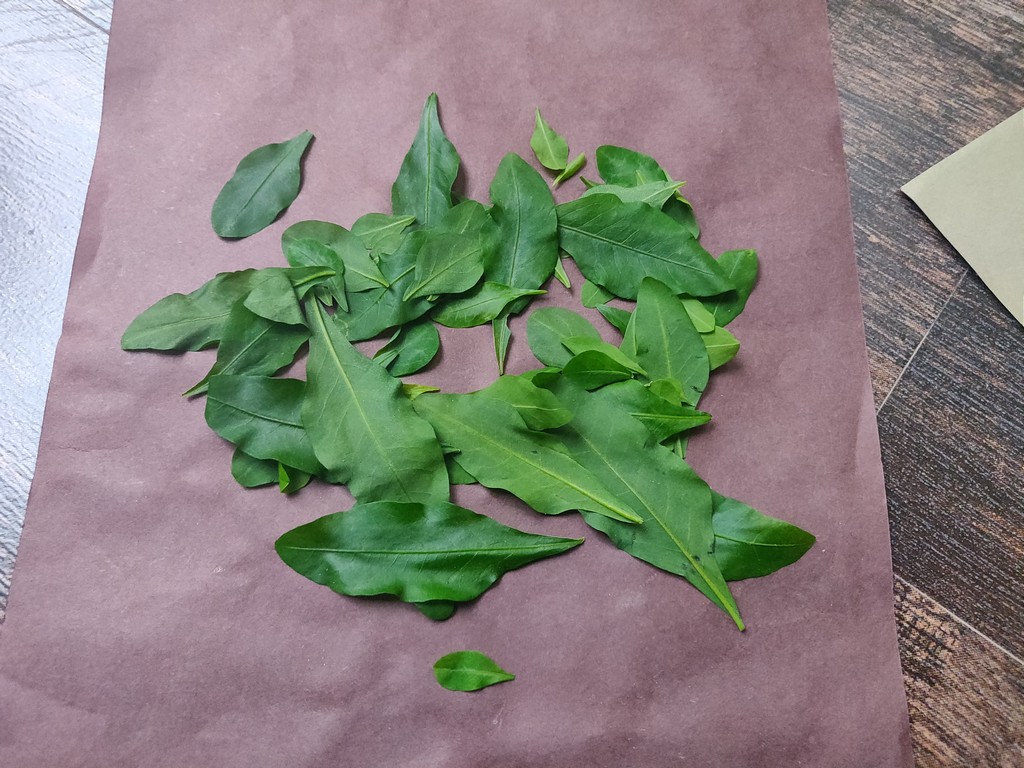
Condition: Healthy
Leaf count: multiple
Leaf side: unknown